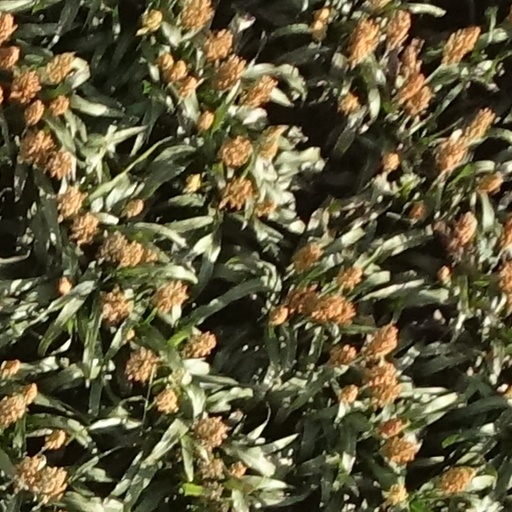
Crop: sorghum